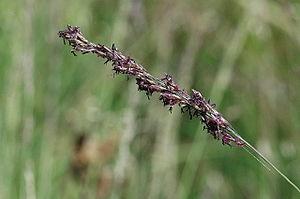
Cette liste de Tracheophyta de Bosnie-Herzégovine, ainsi que d’espèces introduites est un aperçu incomplet d’espèces de mousses, de fougères, de gymnospermes et d’angiospermes citées dans la littérature disponible en langues bosniaque, croate, serbe et serbo-croate. Cet aperçu n’inclue pas des espèces cultivées ni celles occasionnellement introduites.
Molinia est un genre de plantes monocotylédones de la famille des Poaceae, sous-famille des Pooideae, originaire d'Eurasie et d'Afrique du Nord, qui comprend deux espèces.